Sky position (RA, Dec in degrees): 242.396, 26.913
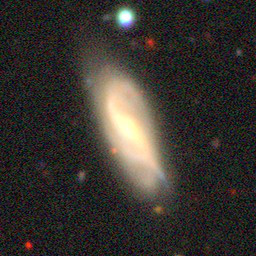
Galaxy morphology: Barred Spiral Galaxies